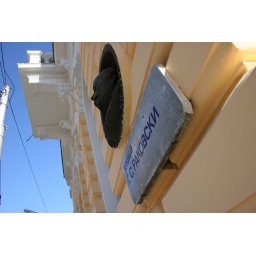
street sign in cyrllic